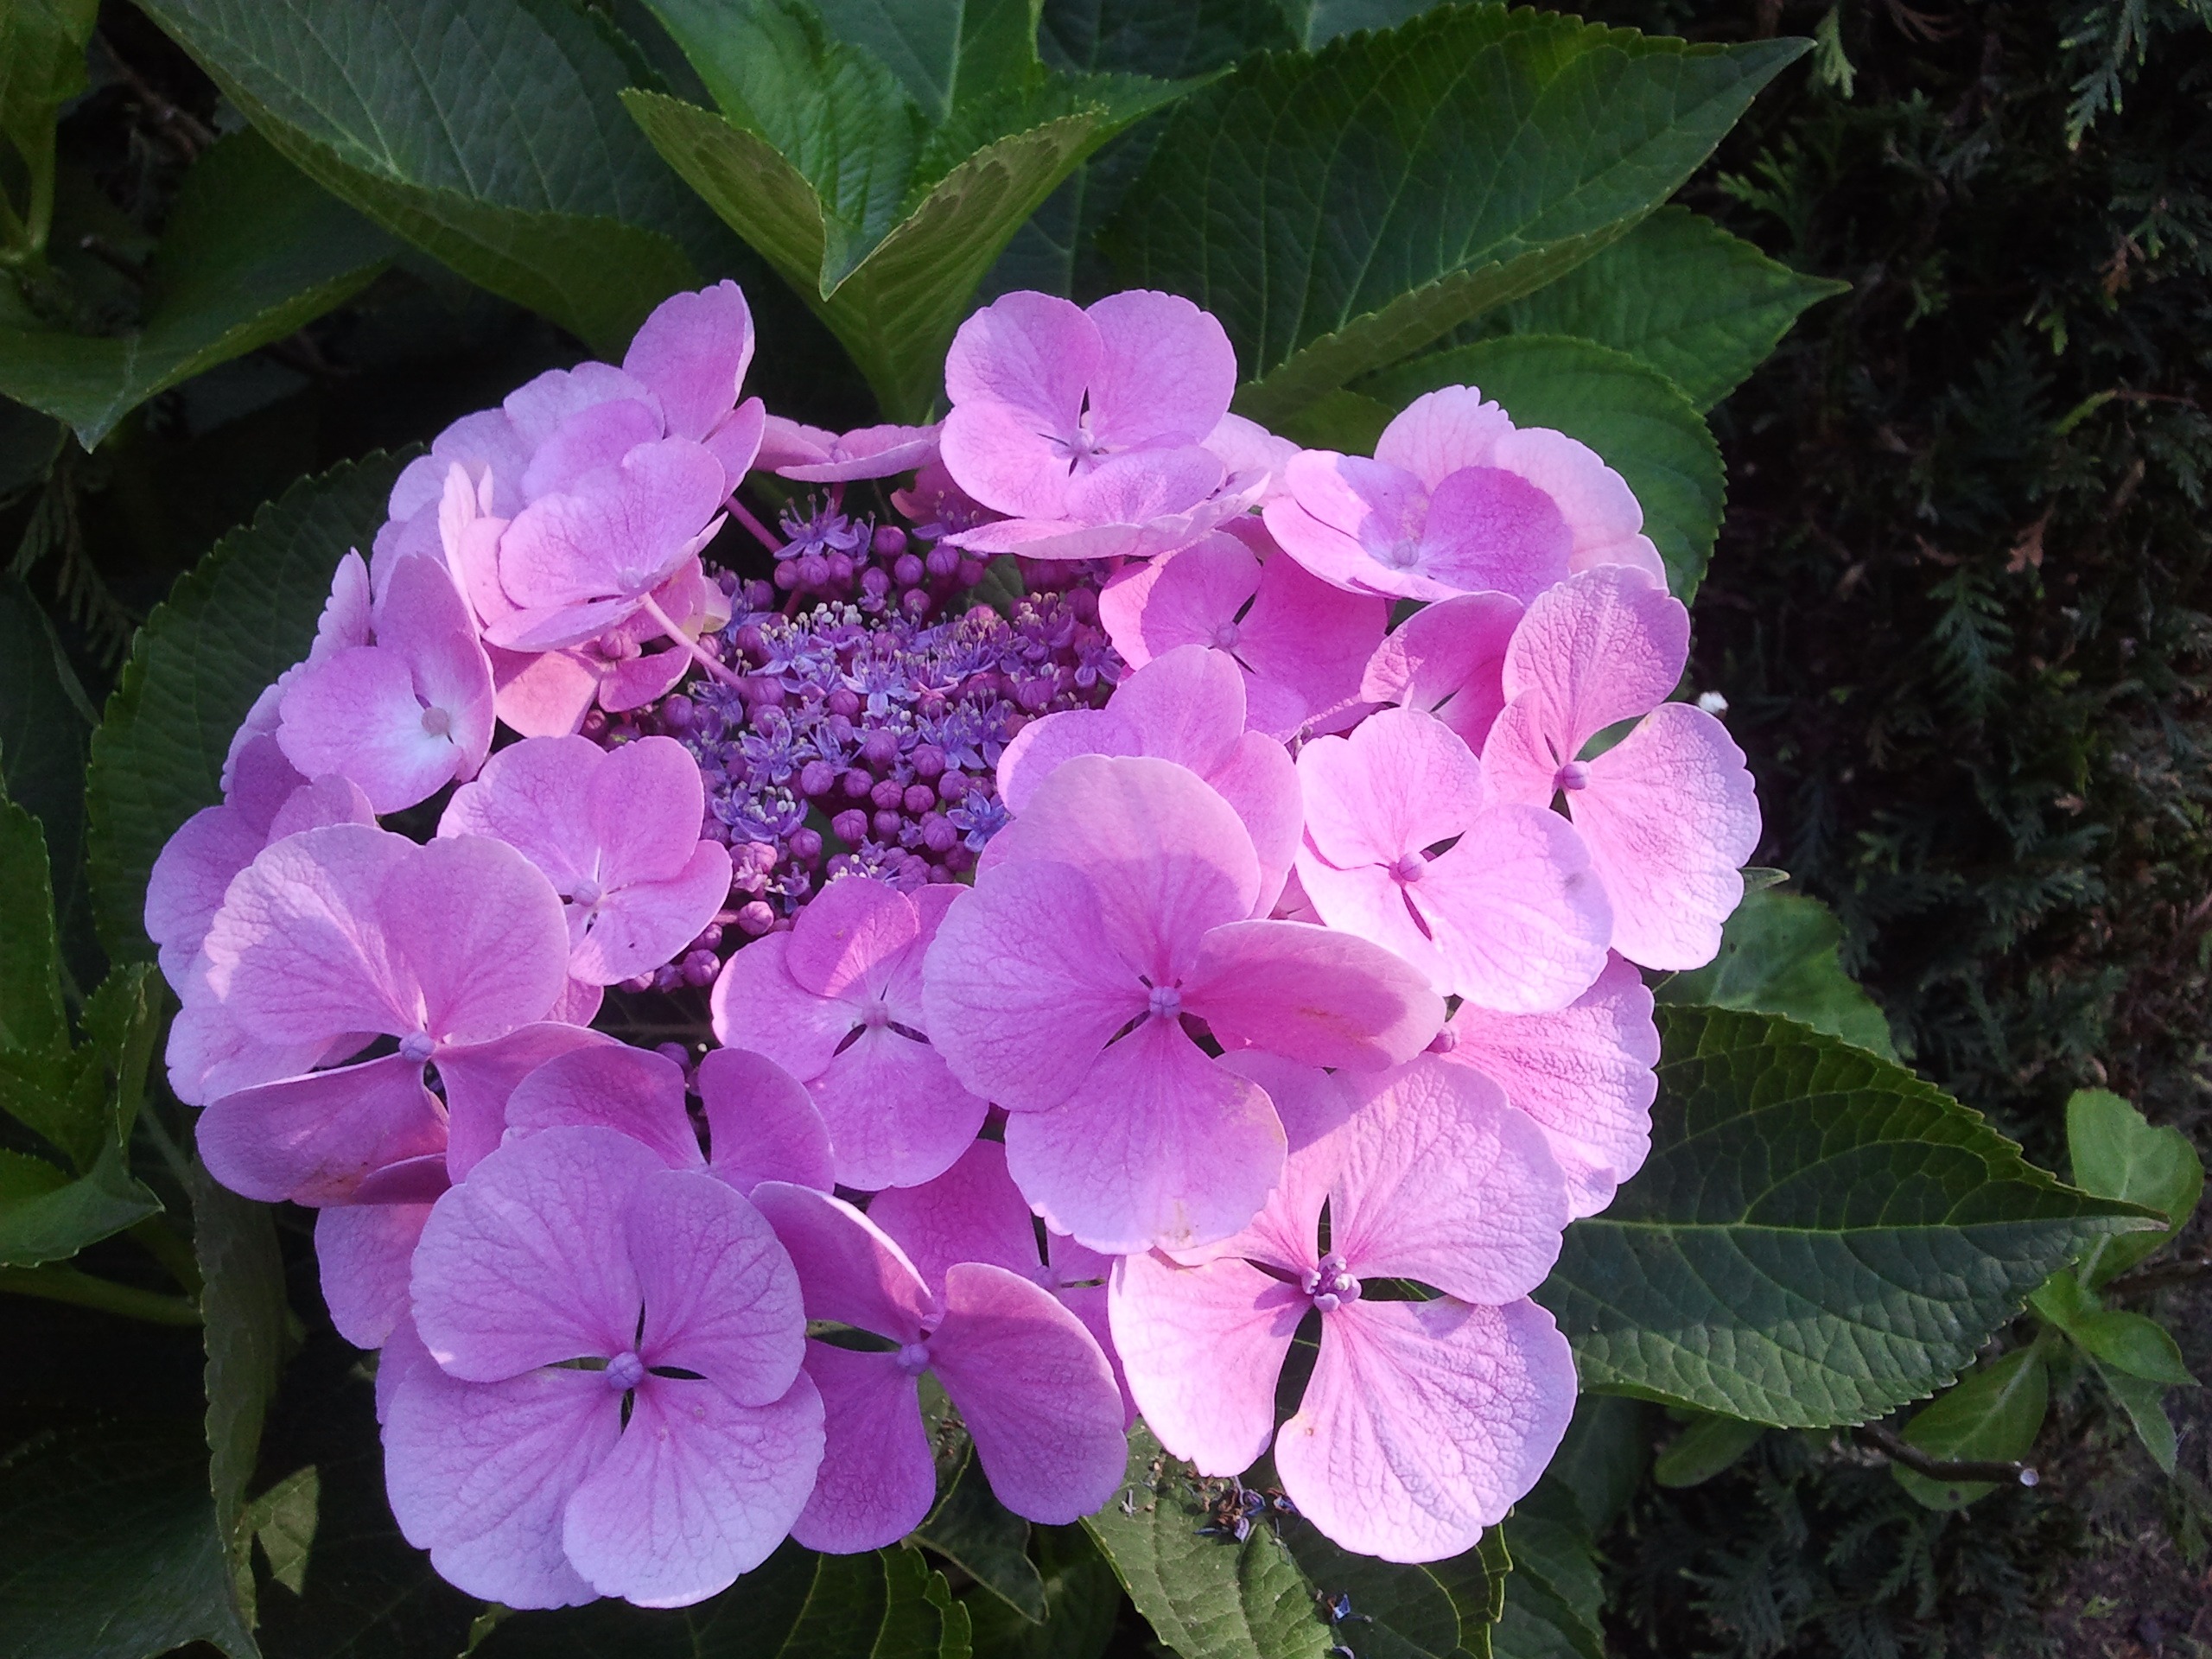
nature, plant, flower, petal, summer, botany, flora, hydrangea, flowers, shrub, flowering plant, hydrangeaceae, cornales, busy lizzie, annual plant, land plant, hydrangea serrata